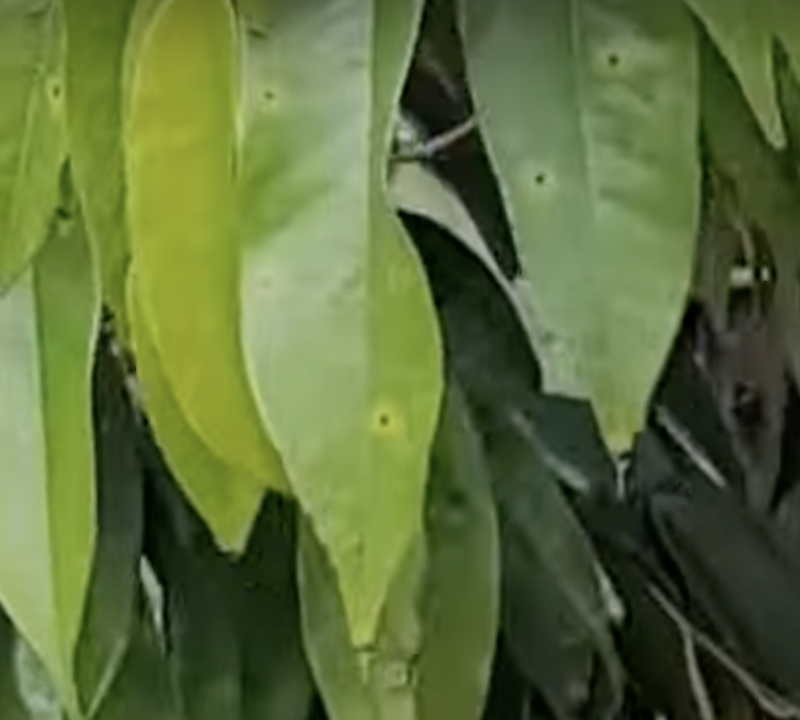
Label: canker_disease